Bent bond

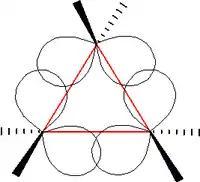
One of the first bent bond theories for cyclopropane was the Coulson-Moffitt model (1947).

In organic chemistry, a bent bond, also known as a banana bond, is a type of covalent chemical bond with a geometry somewhat reminiscent of a banana. The term itself is a general representation of electron density or configuration resembling a similar "bent" structure within small ring molecules, such as cyclopropane (CH) or as a representation of double or triple bonds within a compound that is an alternative to the sigma and pi bond model.